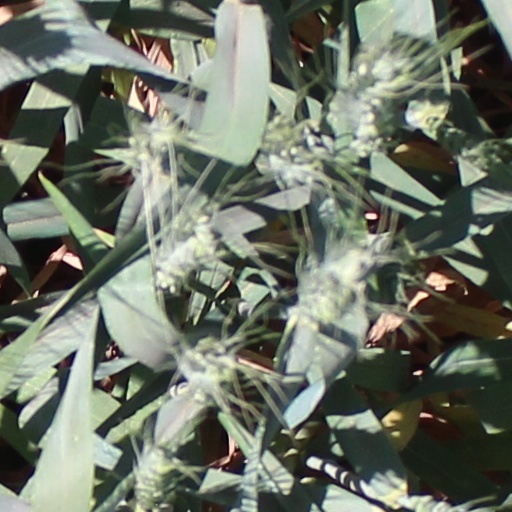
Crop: wheat